Ferrari 458

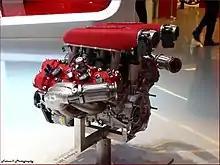
The "F136" V8 engine used in the 458

The 458 is powered by a engine of the "Ferrari/Maserati" F136 V8 family, generating a power output of at 9,000 rpm (redline) and of torque at 6,000 rpm with 80 percent of torque available at 3,250 rpm. The engine features direct fuel injection, a first for Ferrari mid-engine setups in its road cars.